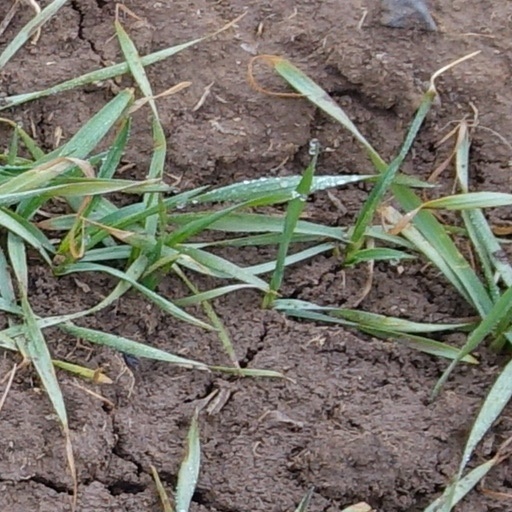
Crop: wheat